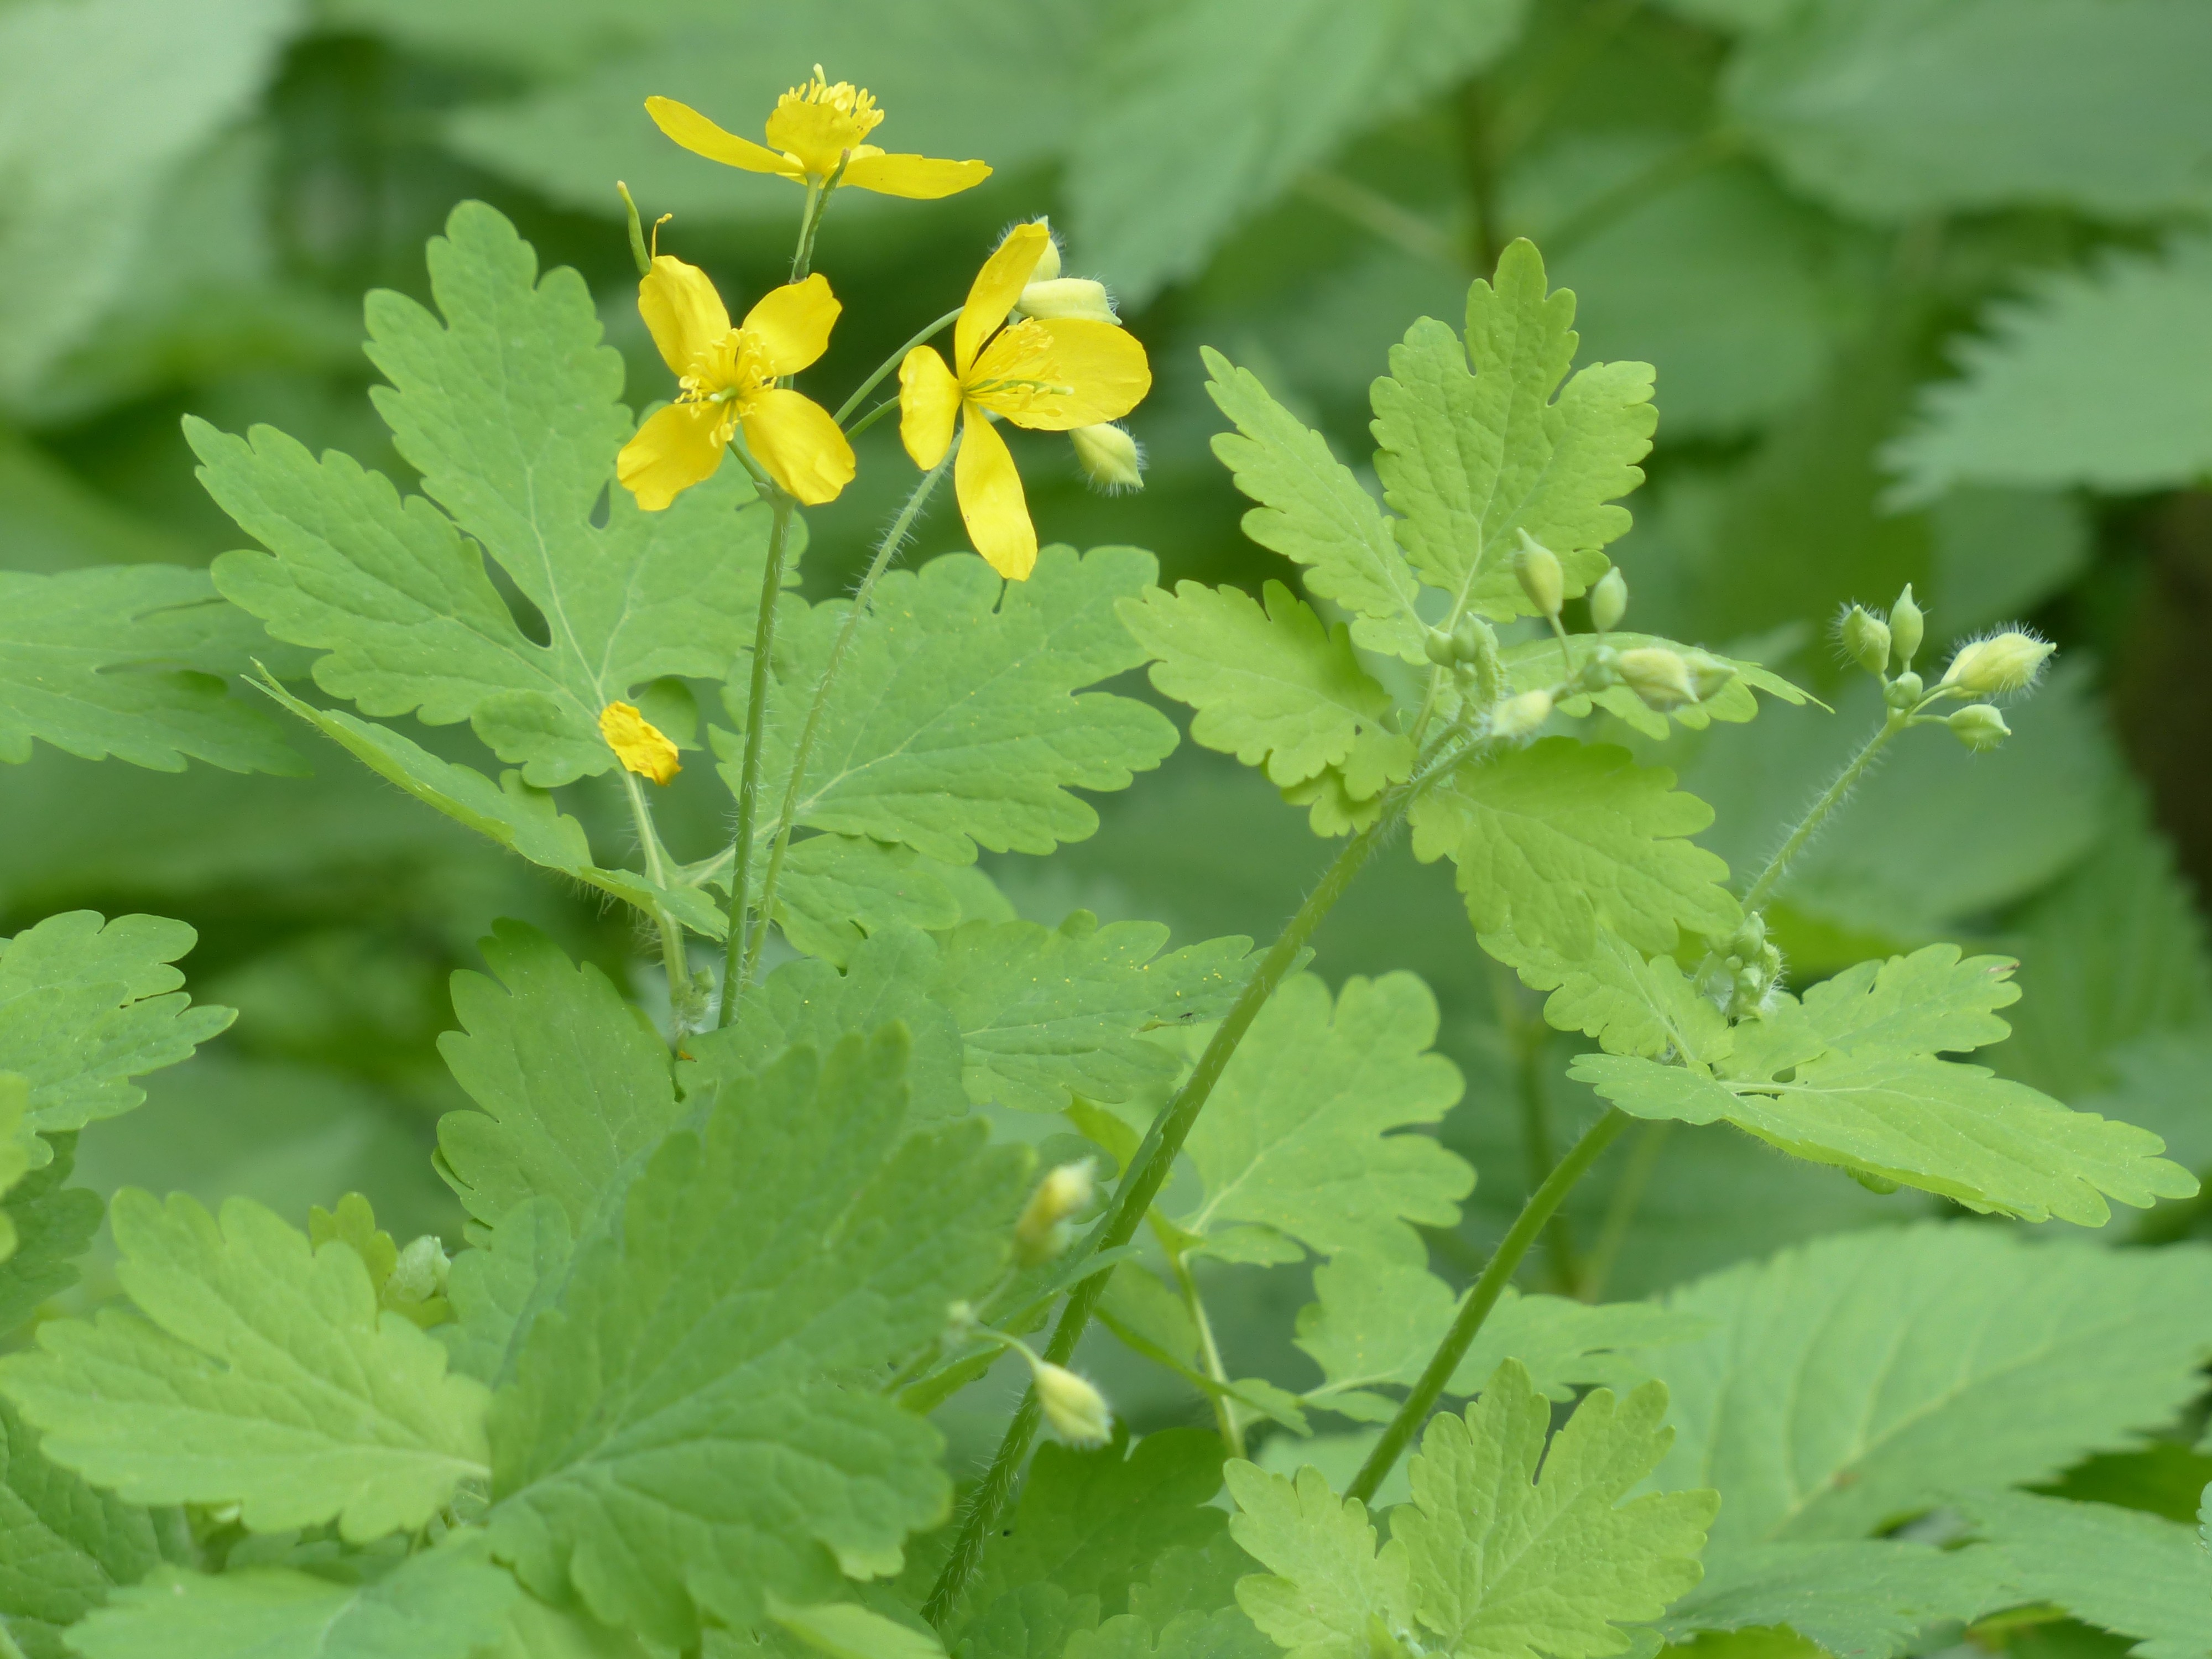
blossom, plant, flower, bloom, herb, produce, yellow, wildflower, geranium, papaveraceae, flowering plant, daisy family, urtica, capsules, mohngewaechs, buttercup like, annual plant, greater celandine, chelidonium majus, land plant, chelidonium, papaveroideae, scientific classification, ranunculales